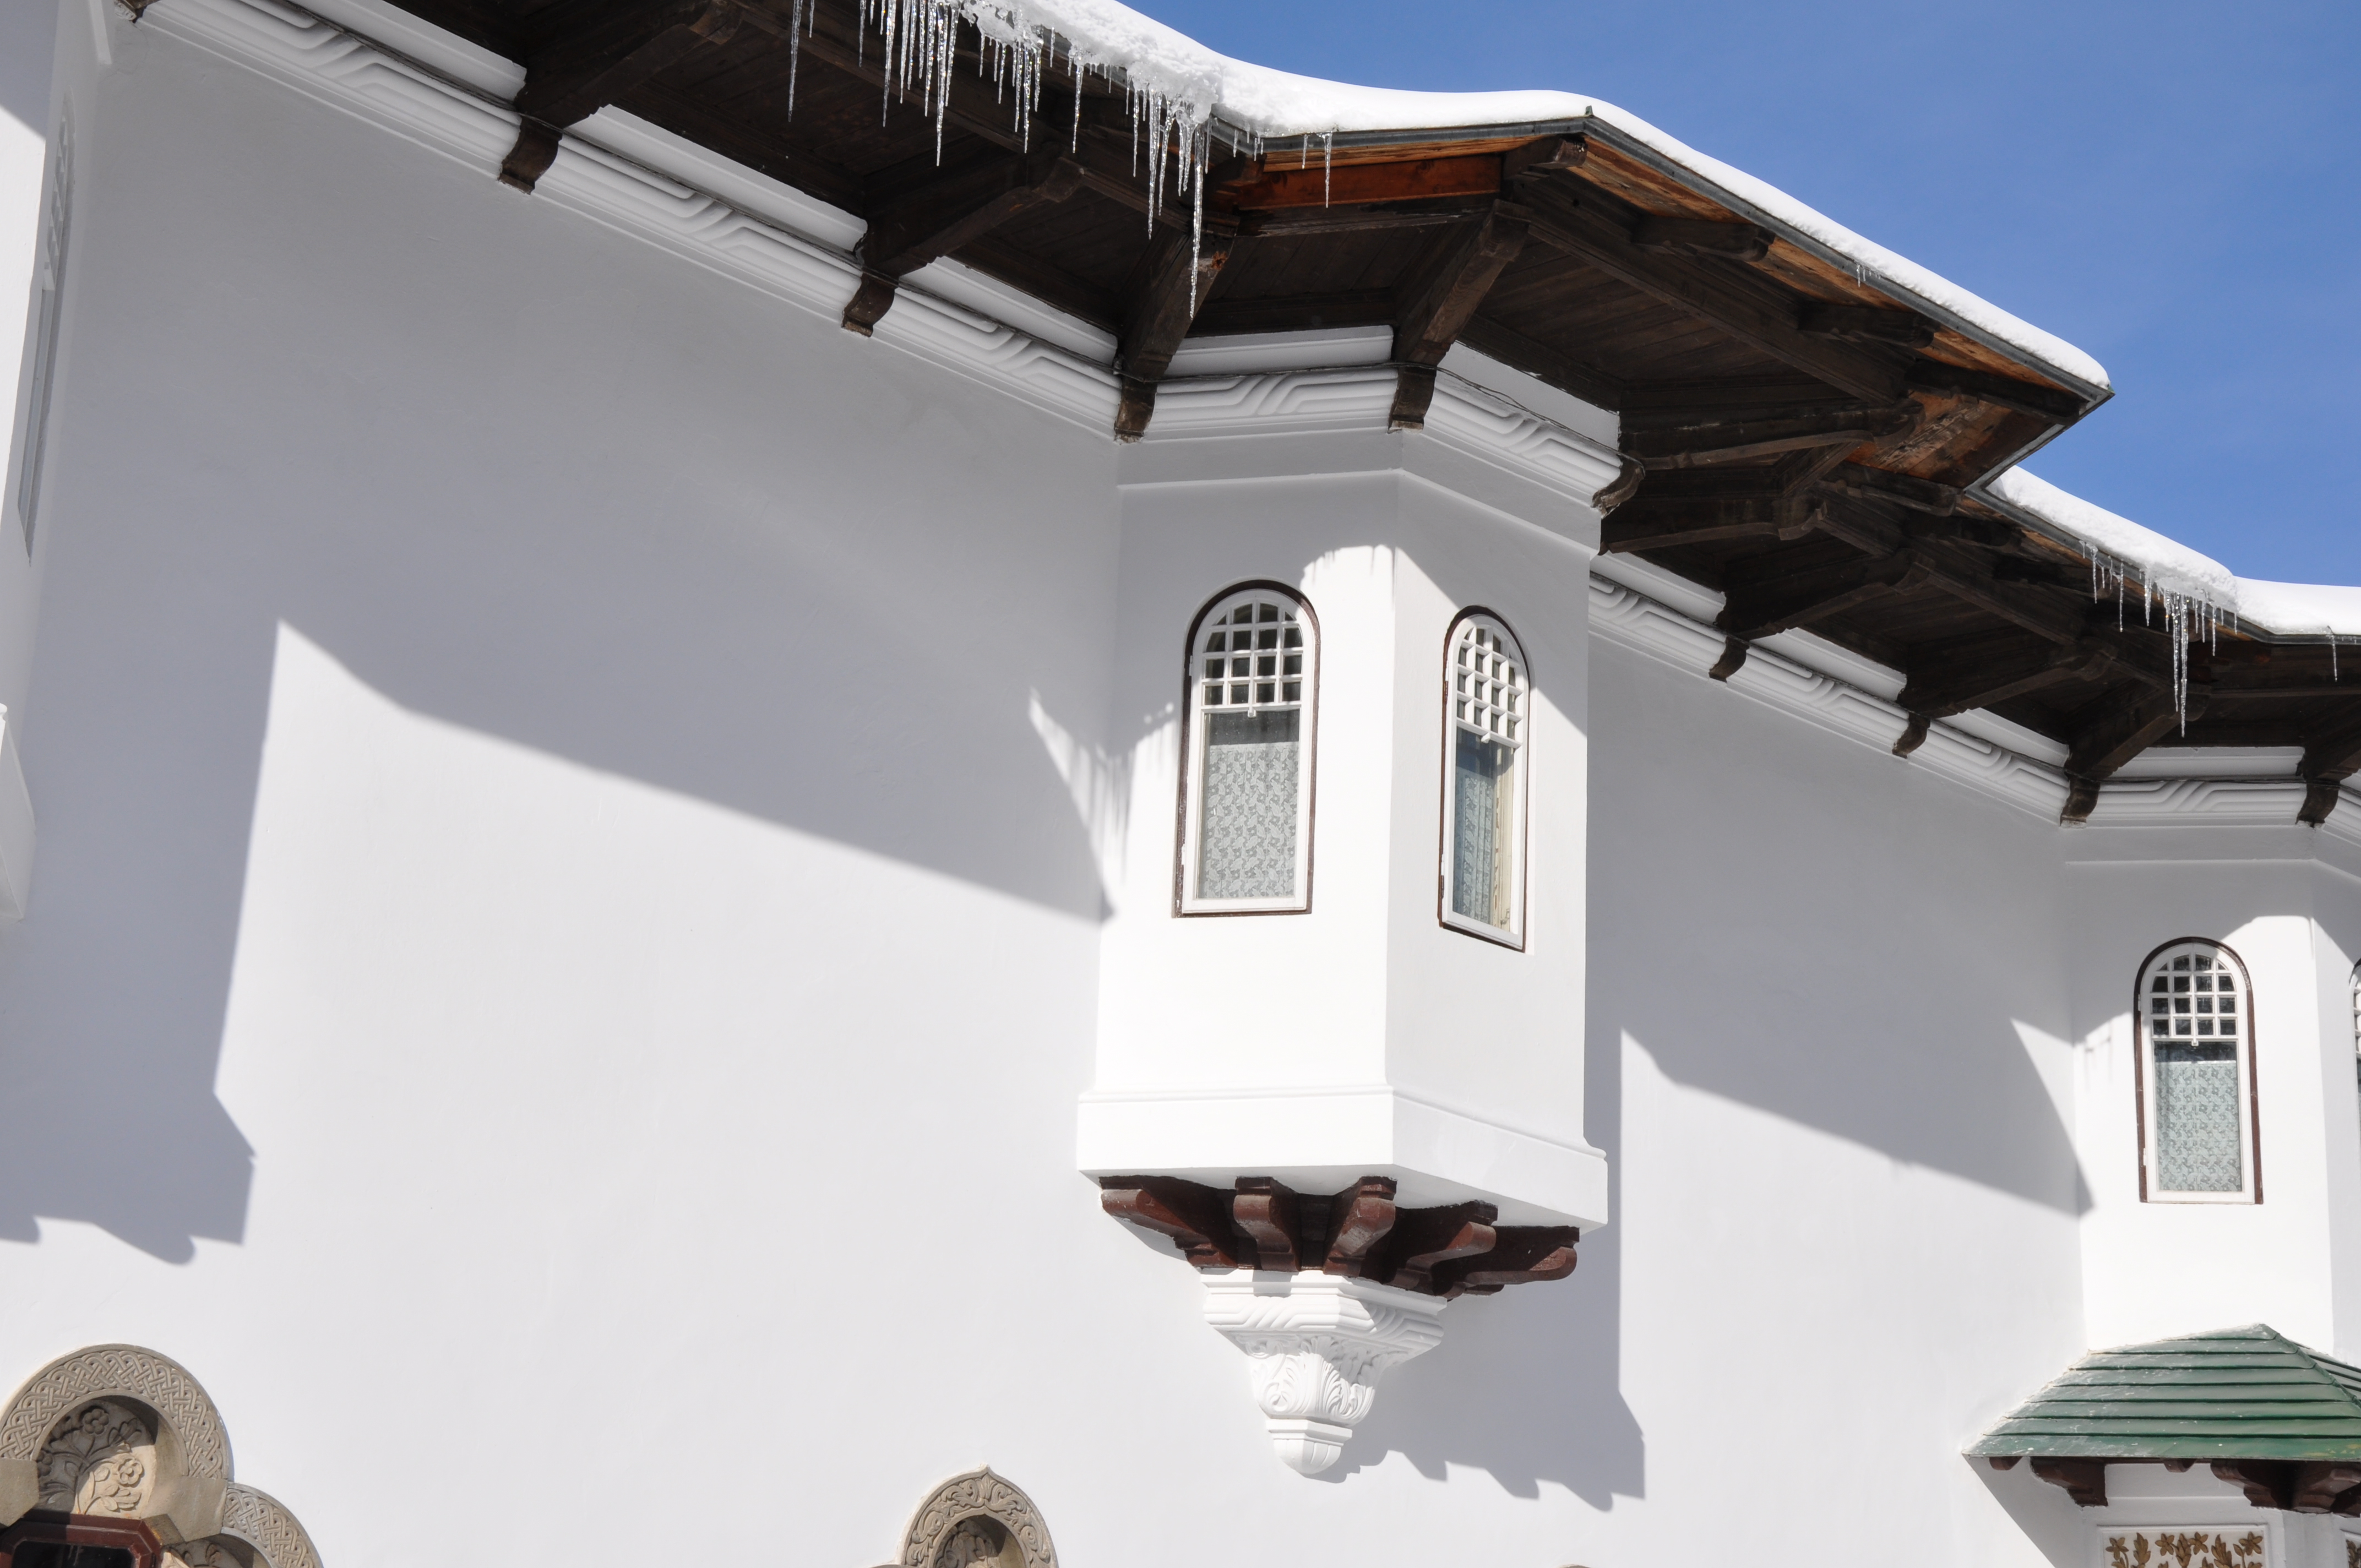
architecture, photography, house, roof, building, home, monument, photo, religion, facade, church, christian, lighting, photos, religious, free, de, design, monastery, churches, fotografie, christianity, romana, orthodox, eastern, romania, bor, biserica, arhitectura, orthodoxy, romanian, ortodoxa, patrimoniu, manastirea, manastire, ortodoxia, ortodoxie, ecclesiastical, bisericeasc, cladire, edificiu, sinaia, lmiphiiaa16691, cre tinism, cre tin